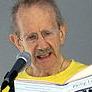
Age: 77